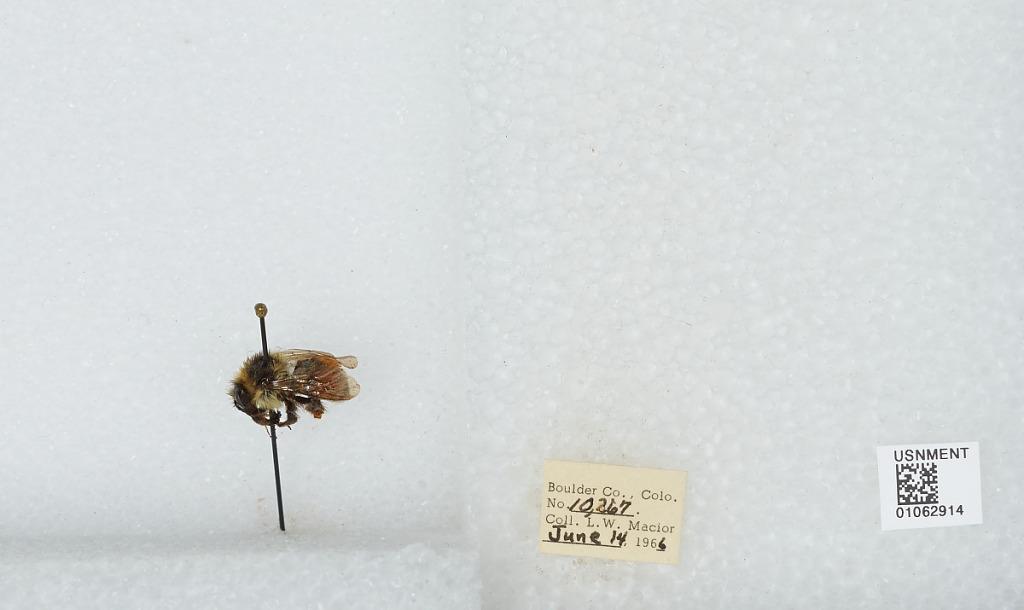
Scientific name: Bombus (Pyrobombus) bifarius Cresson
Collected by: L. Macior
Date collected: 1966-6-14
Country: United States
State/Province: Colorado
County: Boulder
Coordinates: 40.09, -105.36